Lansing, Toronto

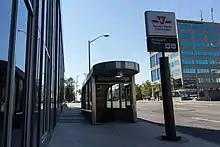
Sidewalk entrance to Sheppard-Yonge station, a subway station in Lansing

Lansing is home to several municipal parks, including the Addington Greenbelt, Earl Bales Park, the Hinder Area (formerly known as the West Don Parkland and informally known as the Hinder Property), Gwendolen Park, and the Stuart Greenbelt. Most of these parks are situated near the Don Valley, which forms a part of the larger Toronto ravine system. Earl Bales Park also operates a ski hill during the winter. Municipal parks in Lansing are managed by the Toronto Parks, Forestry and Recreation Division. In addition to municipal parks, the division also manages a community centre in the neighbourhood, Earl Bales Community Centre.